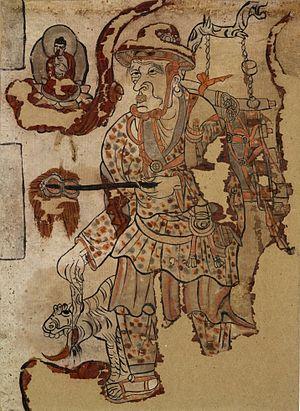
Xuanzang, moine bouddhiste chinois, est l'un des quatre plus grands traducteurs des soutras bouddhiques de l'histoire de la Chine. Il a créé avec son disciple Huili en Chine l'école de la conscience seule. Son propre récit Rapport du voyage en Occident à l'époque des Grands Tang d'une exceptionnelle richesse d'information sur les mondes chinois et indien à l'époque des Tang et de Harsha, fit l'objet de très nombreuses reprises ultérieures. En raison du célèbre roman classique La Pérégrination vers l'Ouest, adapté plusieurs fois au théâtre et sur l'écran, il devient l'un des personnages historiques les plus connus de tous les Chinois. Il y est connu sous le nom de Sanzang, traduction chinoise de Tripitaka : « trois corbeilles », qui désigne le canon bouddhique et, par extension, les moines qui en ont la maîtrise.